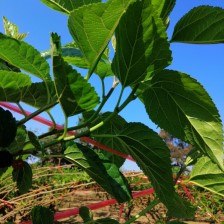
Variety: BlackOodTurkey